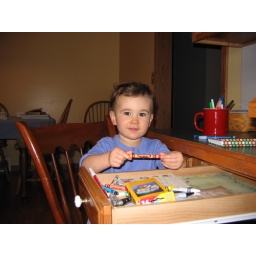
Millie loves to play office at the desk in the kitchen.